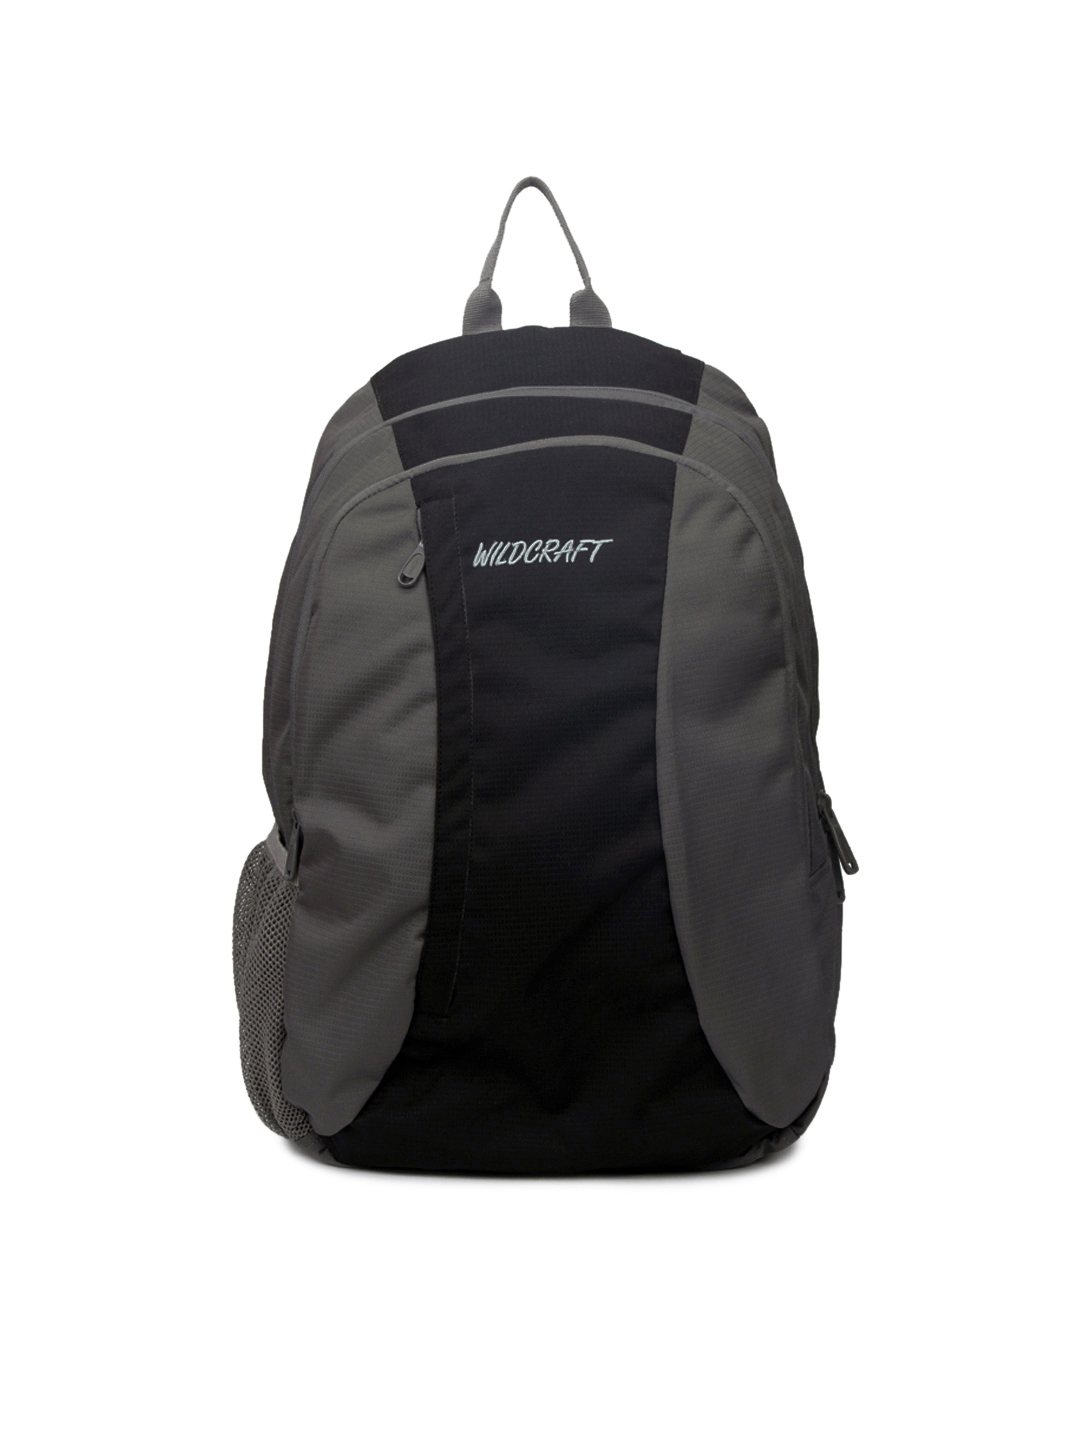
Wildcraft Unisex Black & Grey Backpack
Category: Accessories / Bags / Backpacks
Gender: Unisex
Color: Black
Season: Summer 2015
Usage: Casual